Oktyabrsky Island

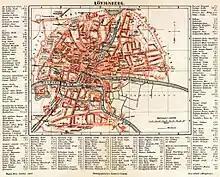
1880s map of Königsberg, with Lomse in the southeast marked "Stadt-Wiesen" ('City Meadows')

Oktyabrsky Island (meaning "October [Revolution] Island") is an island in the Pregolya River in Kaliningrad, the capital of Kaliningrad Oblast, an exclave of Russia. The island, covering about , is immediately east (upriver) of the city's historic centre. When Kaliningrad was the German Königsberg, the island was called and largely used for grazing, except for the district also known as Lomse at its western end. In the 2010s the island was extensively redeveloped around the Kaliningrad Stadium, constructed for the 2018 FIFA World Cup held in Russia.